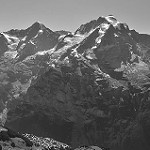
Label: B & W